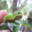
Label: caterpillar